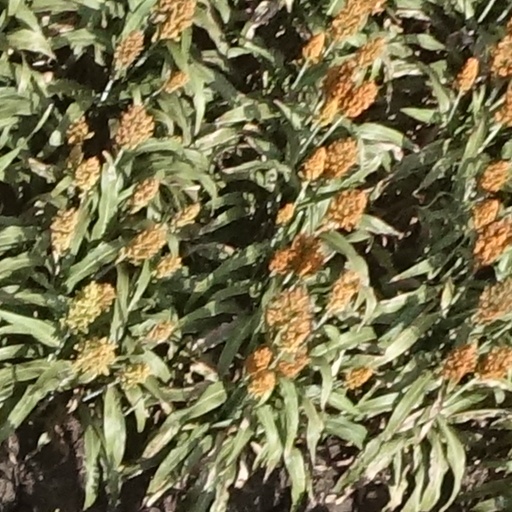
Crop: sorghum